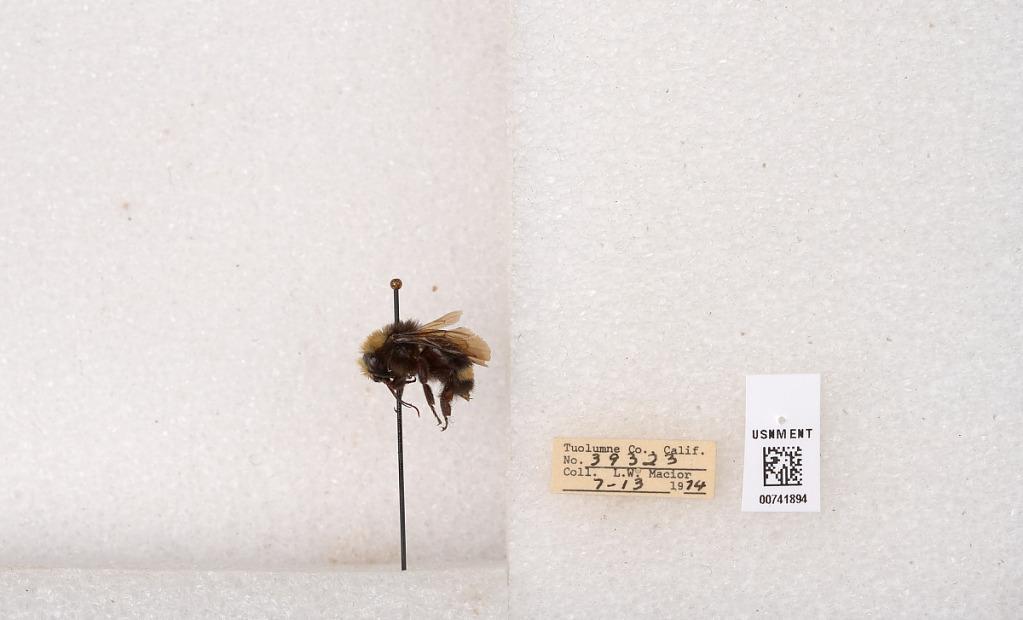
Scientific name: Bombus (Pyrobombus) vosnesenskii Radoszkowski
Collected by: L. Macior
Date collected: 1974-7-13
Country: United States
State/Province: California
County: Tuolumne
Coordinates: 37.9712, -120.228